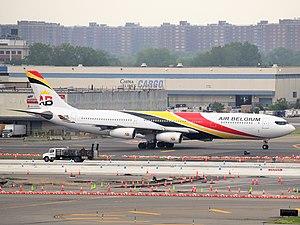
La compagnie opérant pour LOT Polish Airlines, un Airbus A340-300 d’Air Belgium, effectue un roulage pour se rendre à l’aéroport international John F. Kennedy.Avec LOT Polish Airlines, un Airbus A340-300 d’Air Belgium se déplace pour se rendre à l’aéroport international John F. Kennedy.
Air Belgium est une compagnie aérienne long-courrier belge. Elle a été fondée en 2016 et a assuré son premier vol le 3 juin 2018.